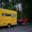
Label: truck